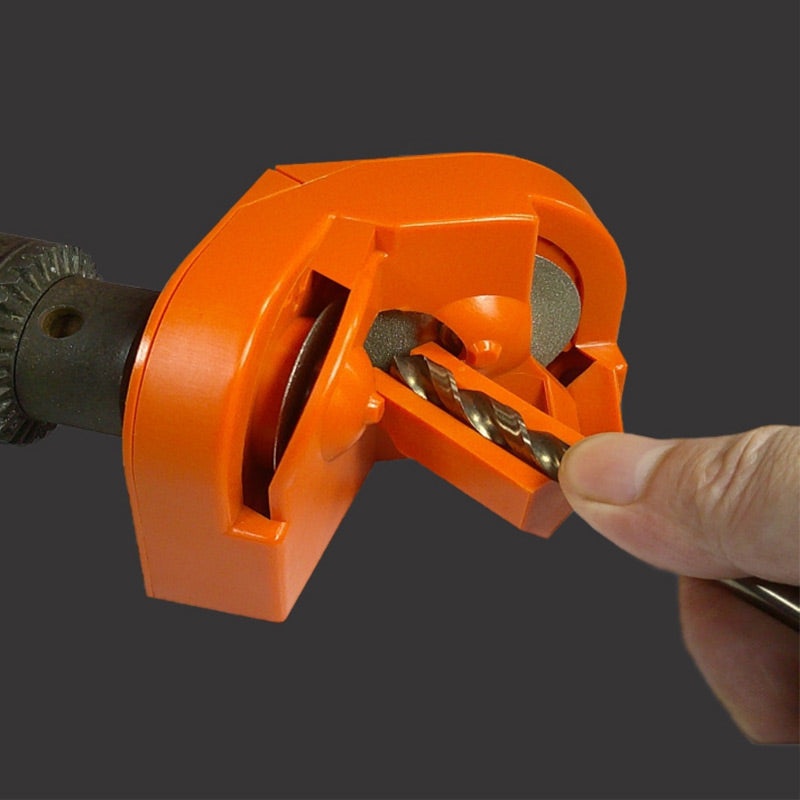
Affûteur de forets Multifonction
Brand: LUMEA
Category: Hardware > Tool Accessories > Drill & Screwdriver Accessories > Drill Bit Sharpeners > Manual Sharpeners